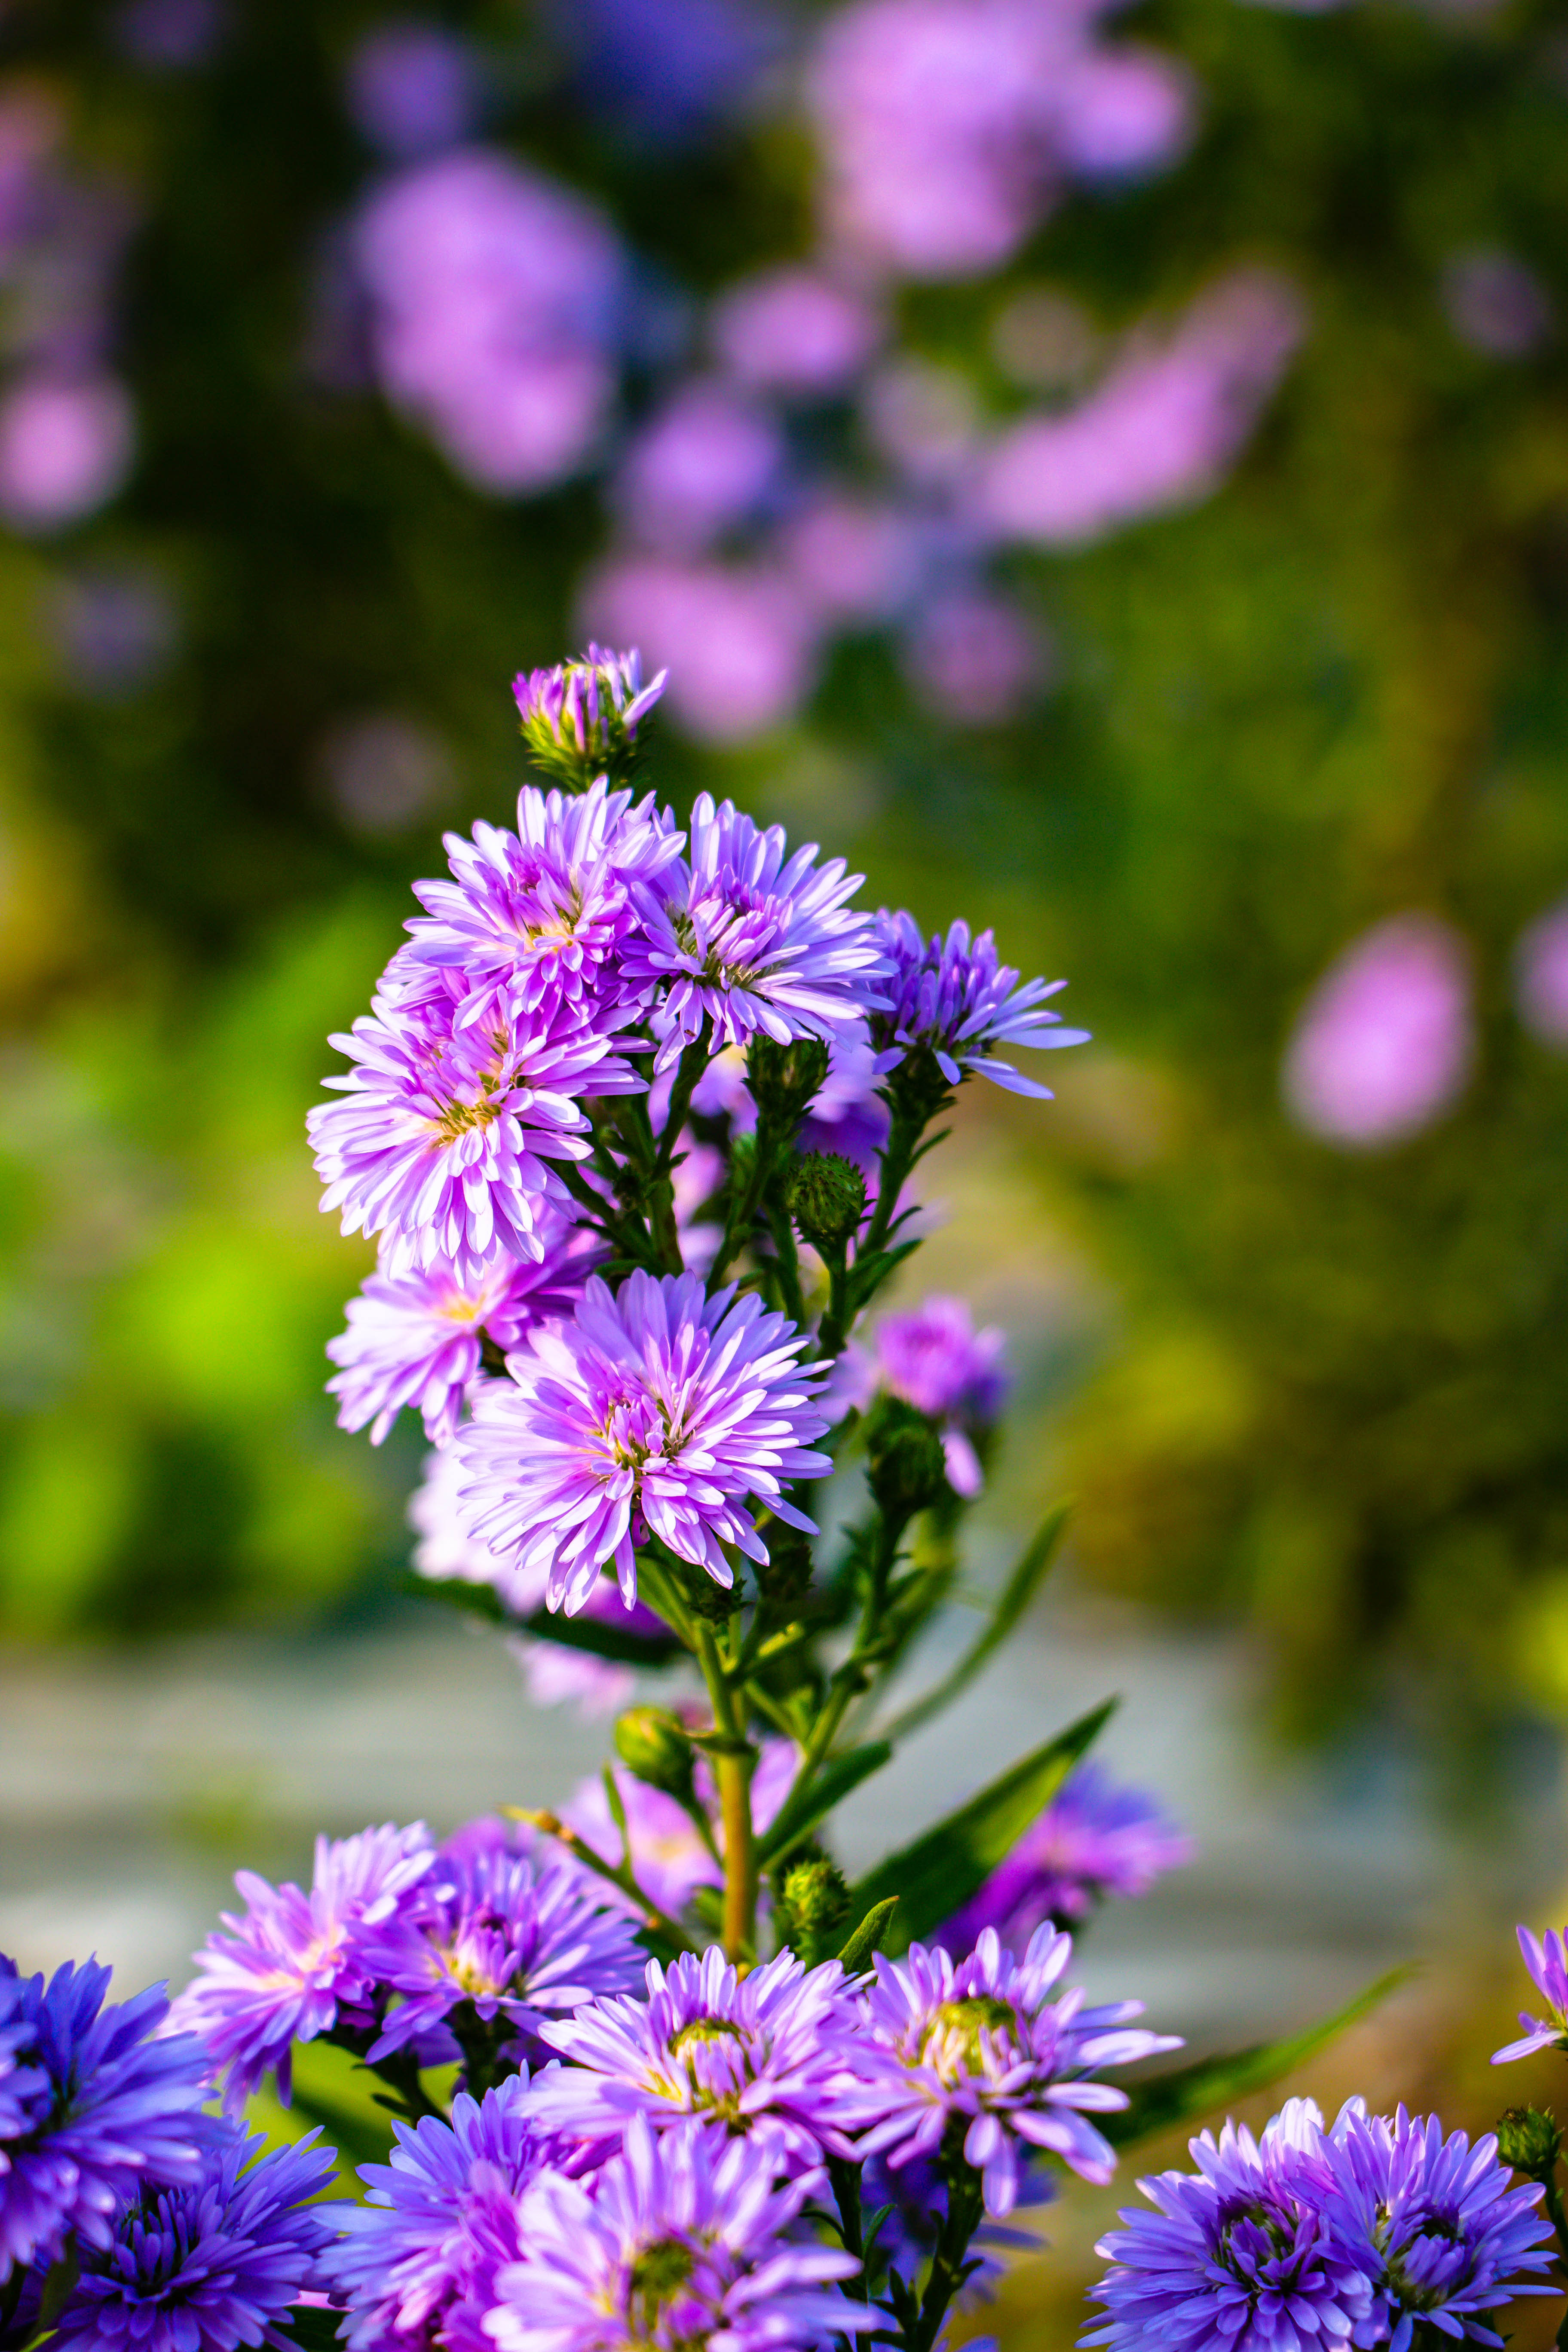
flower, plant, blue, purple, botany, petal, vegetation, yellow, herbaceous plant, violet, flowering plant, close up, annual plant, electric blue, magenta, shrub, pollen, floristry, macro photography, garden, wildflower, landscape, perennial plant, plant stem, flower arranging, european michaelmas daisy, daisy family, groundcover, blue wood aster